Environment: real
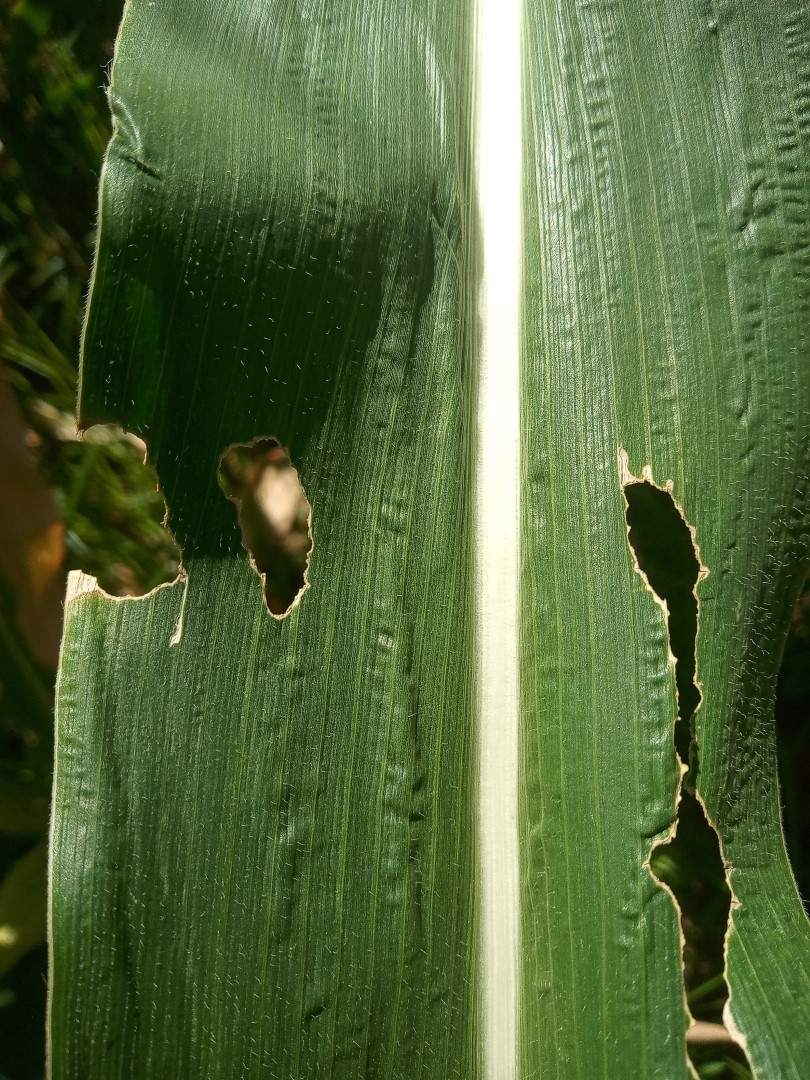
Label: fall_armyworm